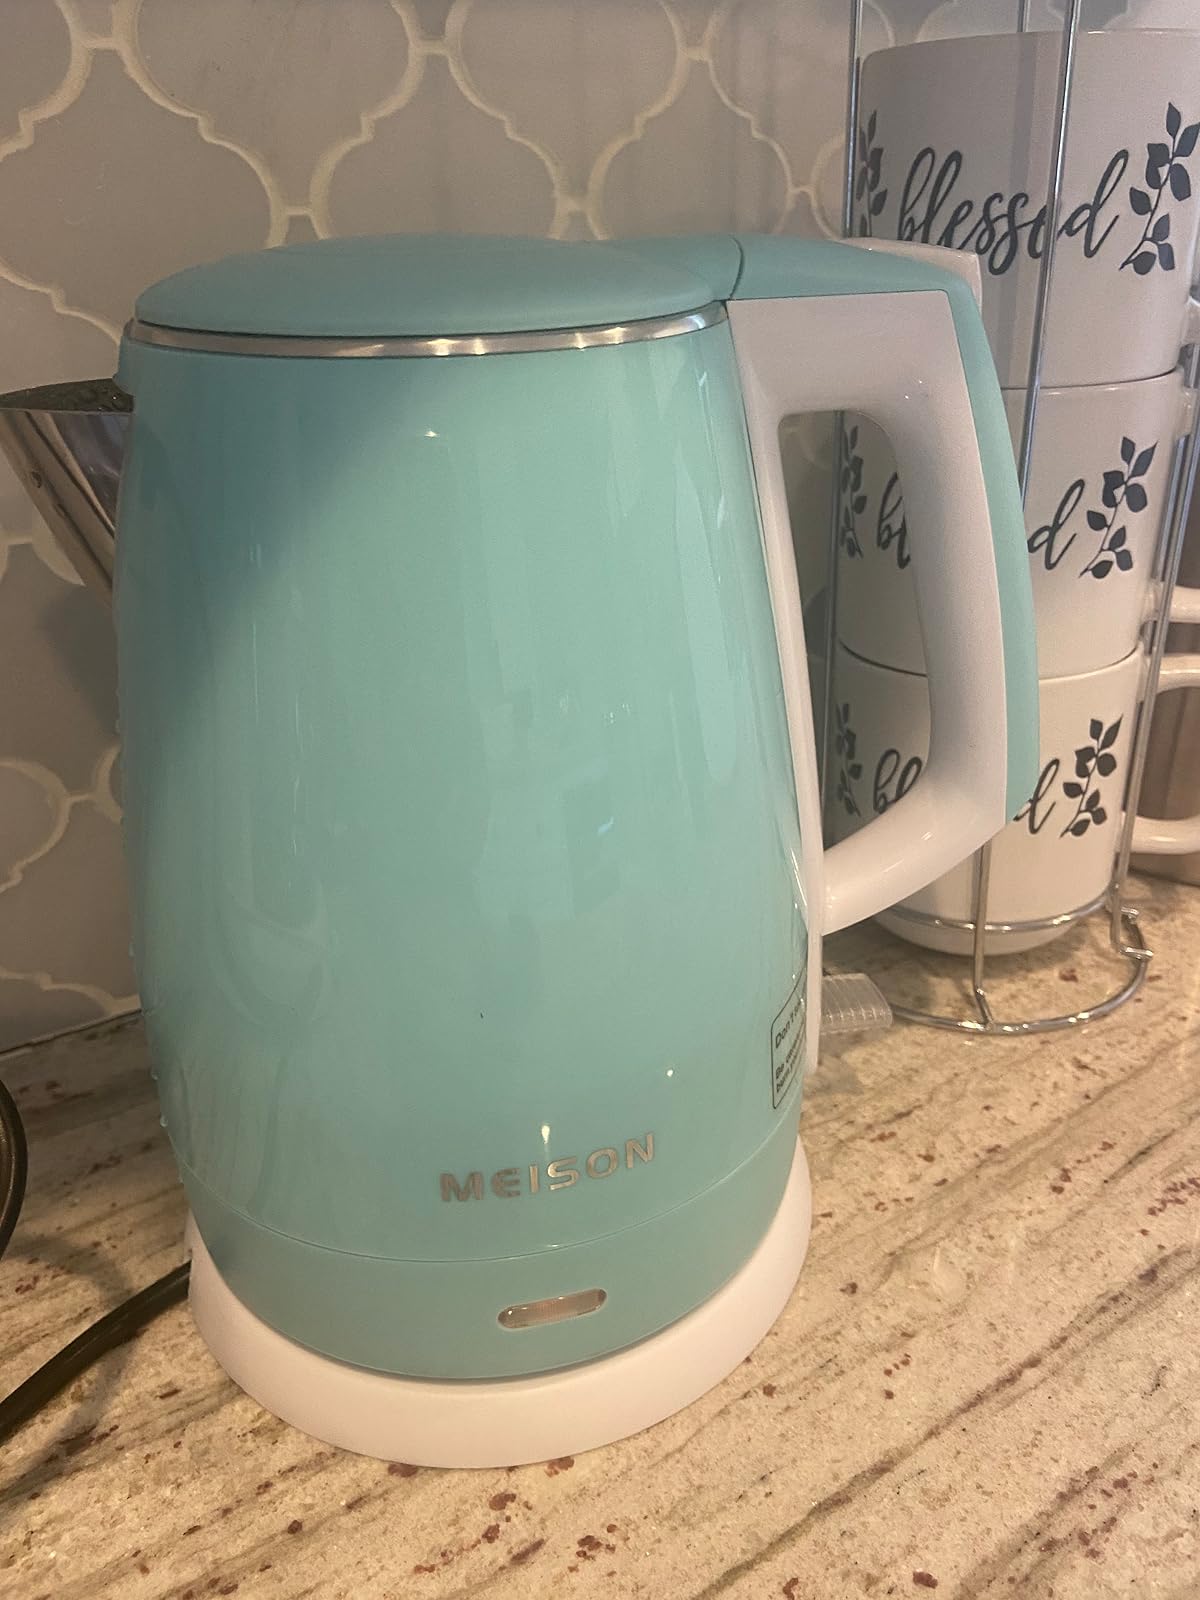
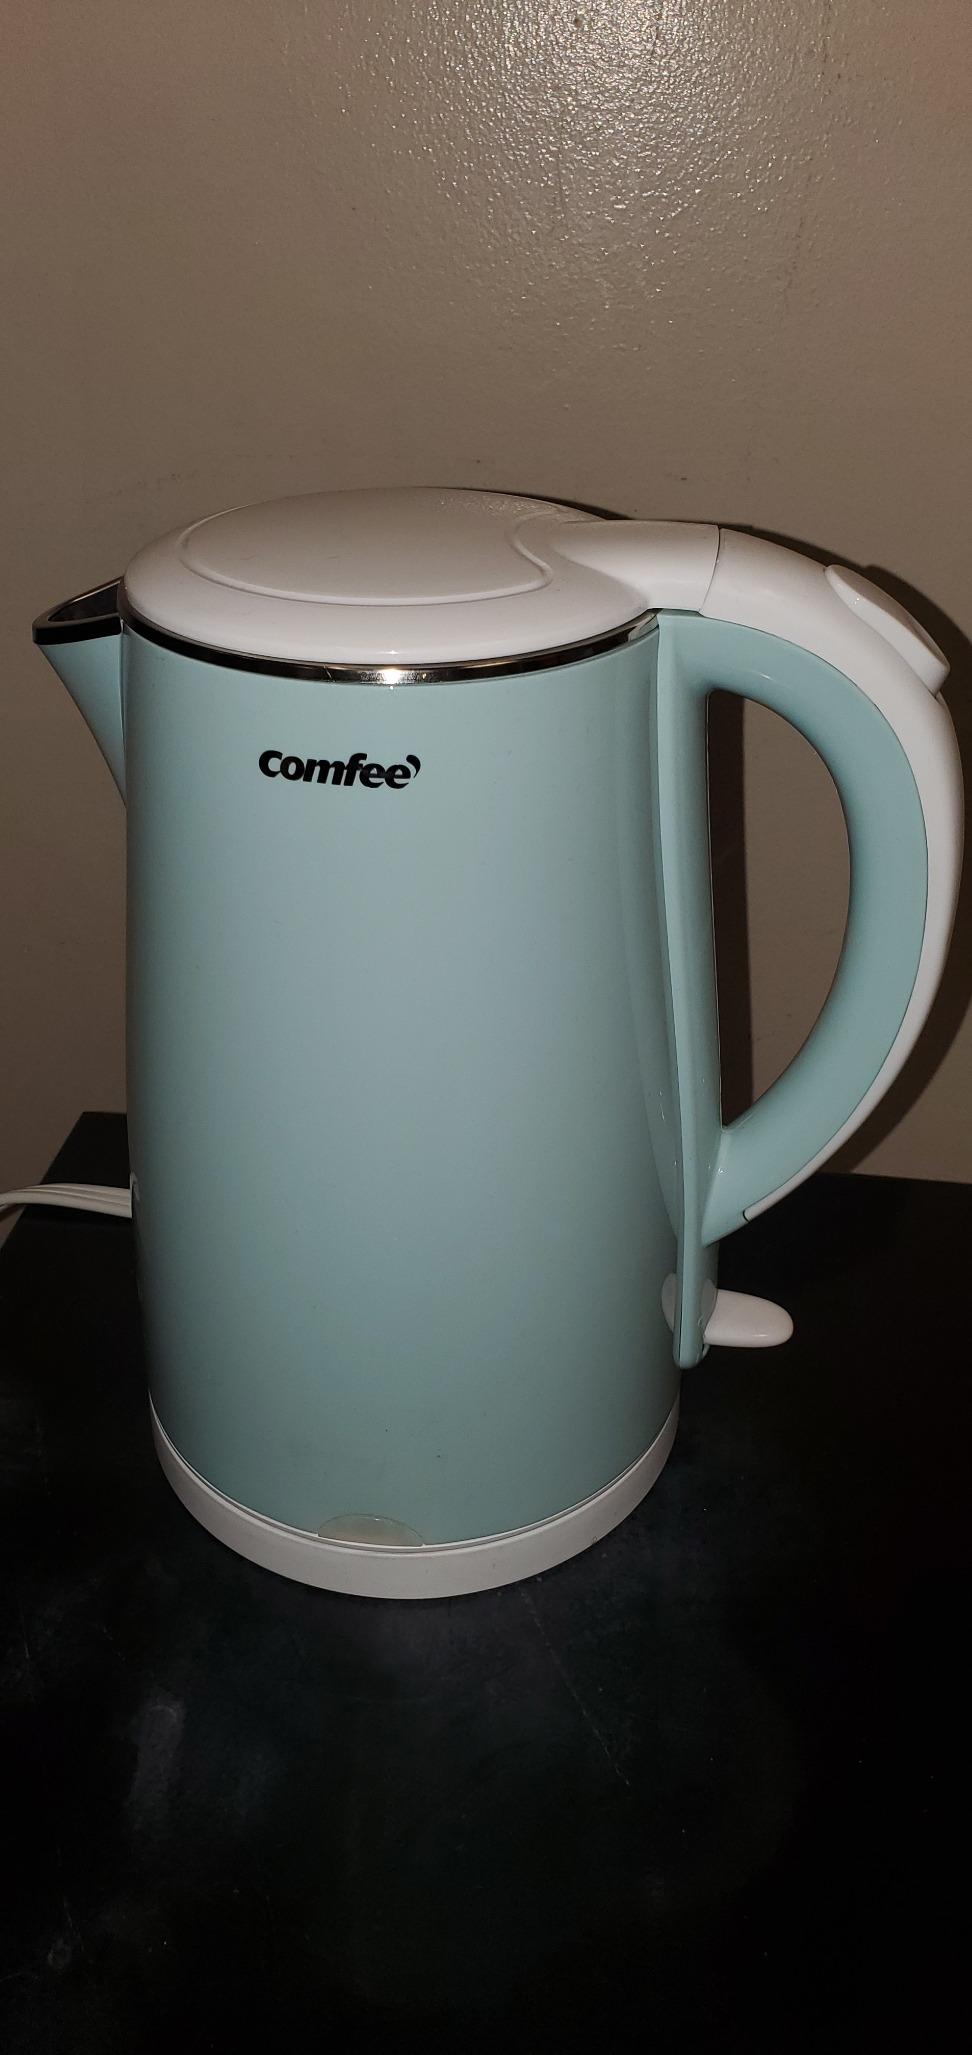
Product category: items_kettle
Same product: no